Eurocement group

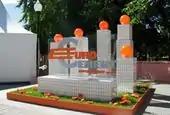
Eurocement

The EUROCEMENT group is the biggest supplier of cement, ready-mix concrete and aggregates in Russia. It has 16 cement plants across Russia, Ukraine and Uzbekistan as well as several concrete mix plants, concrete goods factories and aggregate-mining quarries.